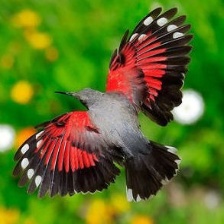
Species: WALL CREAPER
Scientific name: TICHODROMA MURARIA